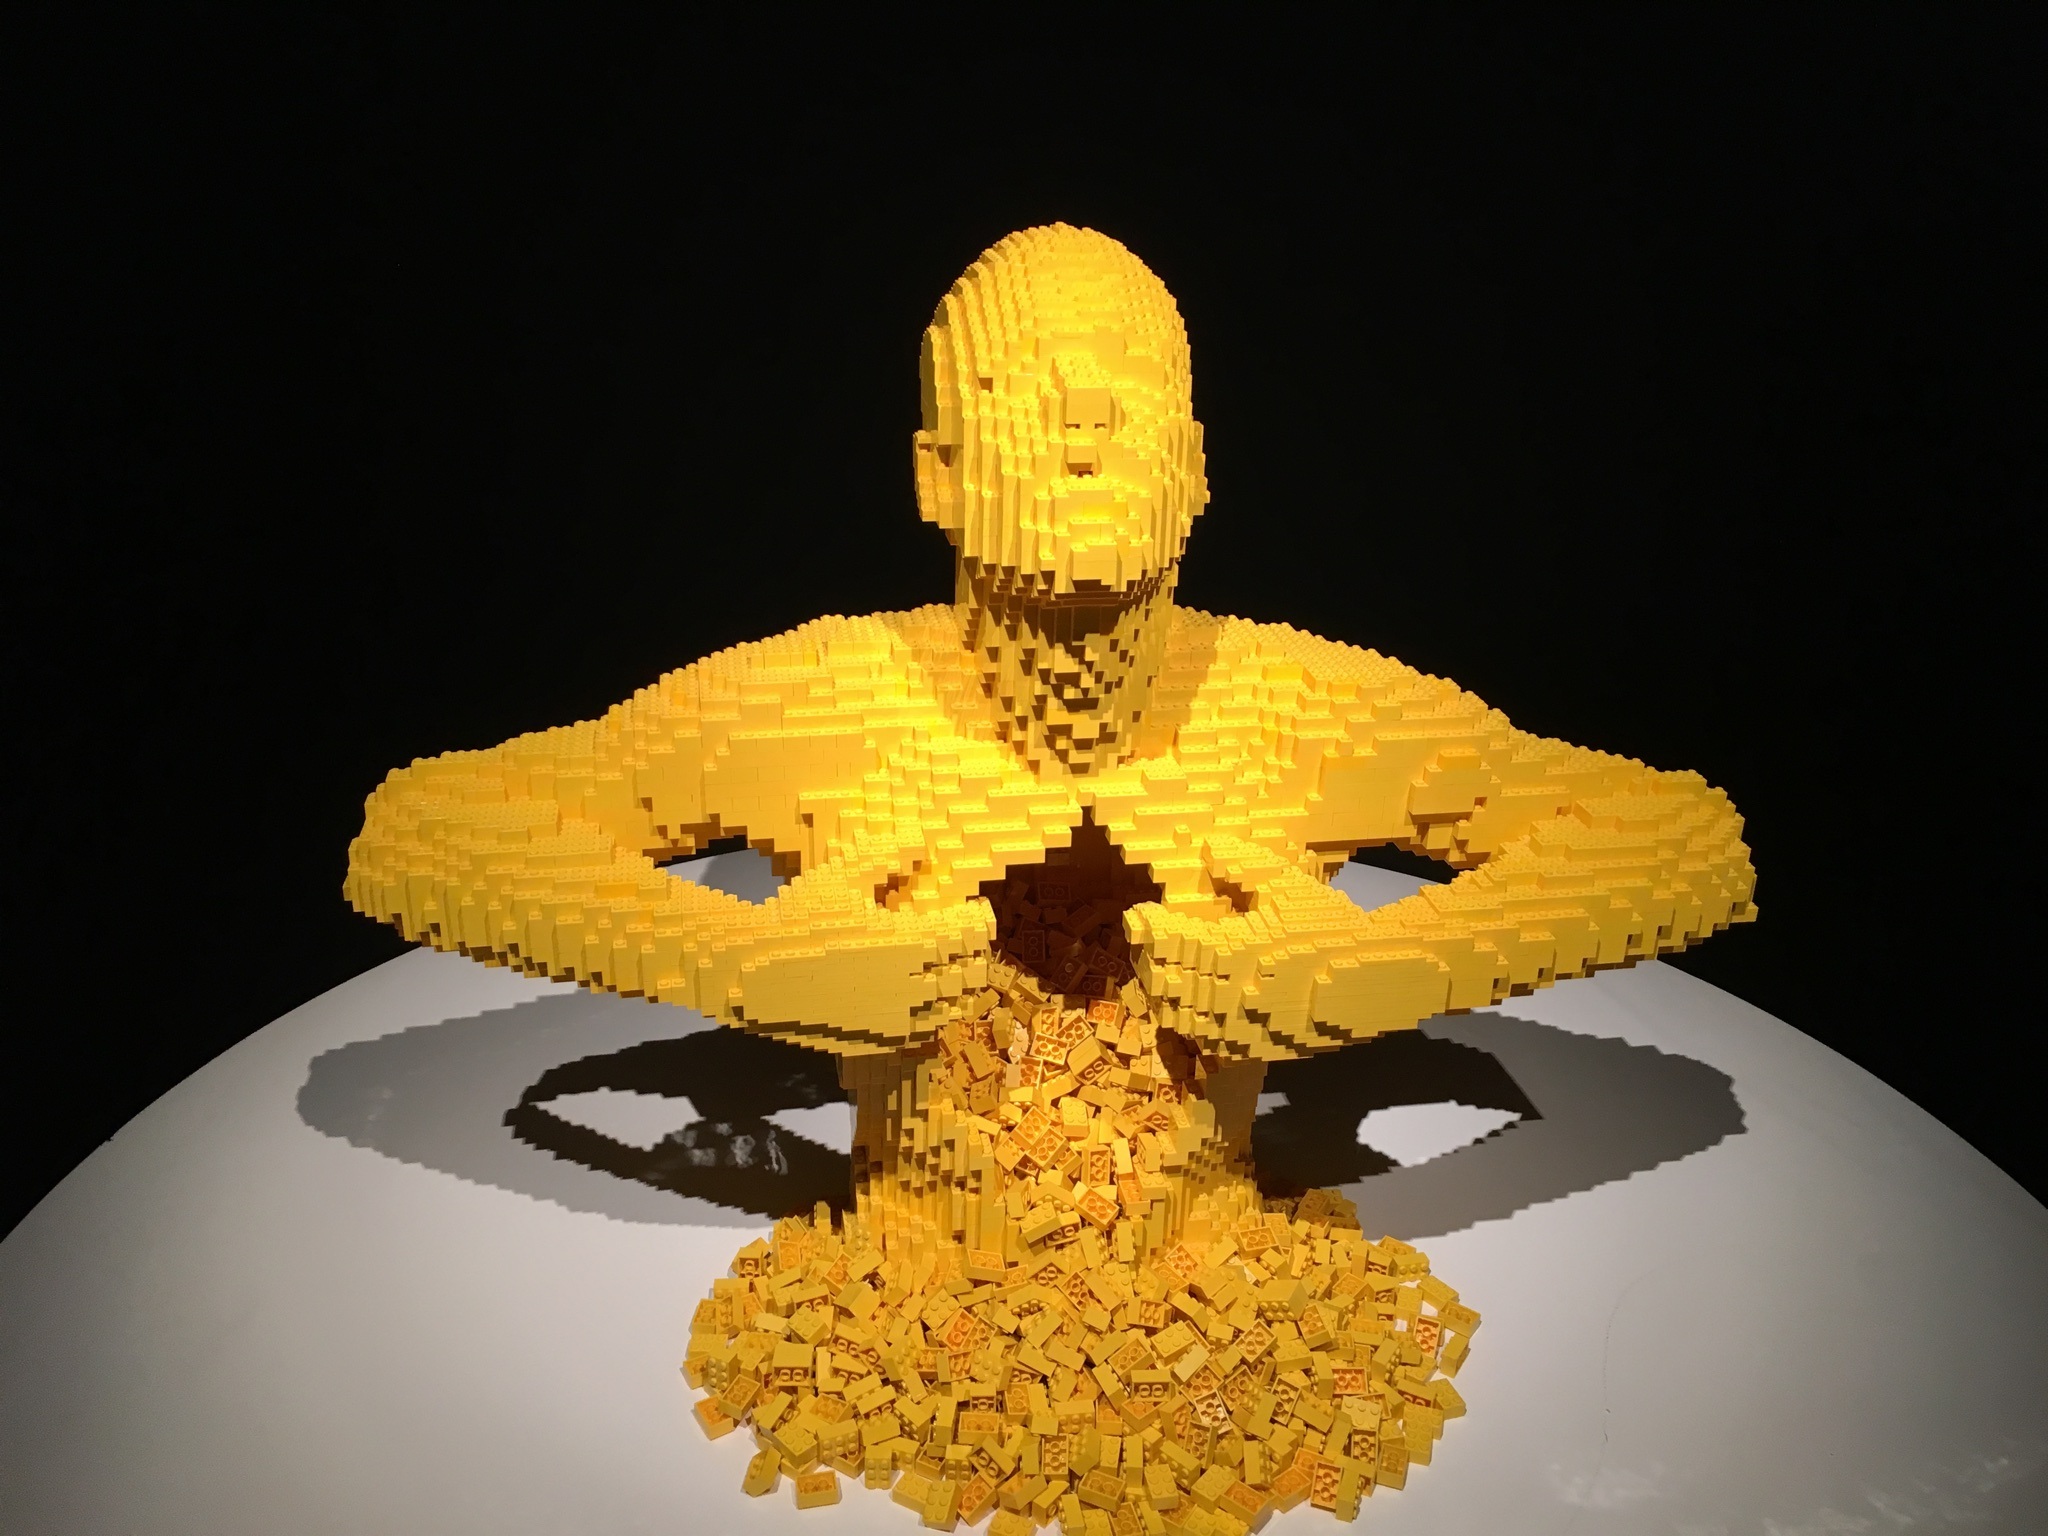
flower, statue, human, yellow, art, lego, installation, open soul